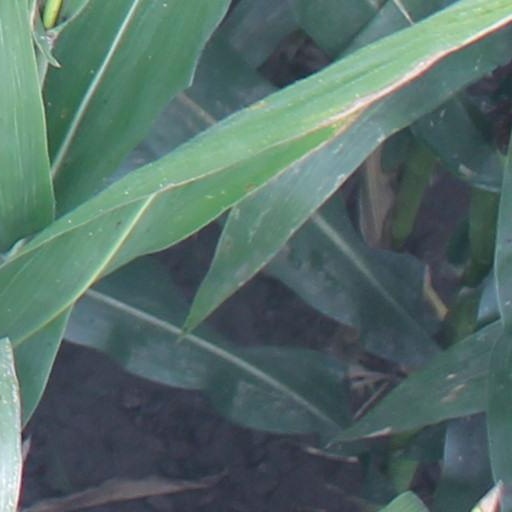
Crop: maize; corn